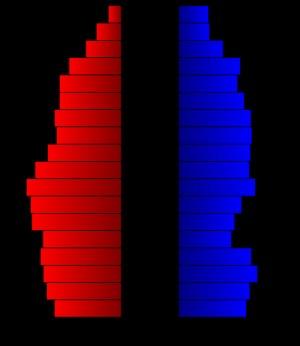
Le comté de Tyler, en anglais : Tyler County, est un comté situé dans l'est de l'État du Texas aux États-Unis. Fondé le 3 avril 1846, son siège de comté est la ville de Woodville. Selon le recensement des États-Unis de 2010, sa population est de 21 766 habitants. Le comté a une superficie de 2 423,2 km², dont 2 394,4 km² en surfaces terrestres. Il est nommé en l'honneur de John Tyler, président des États-Unis.